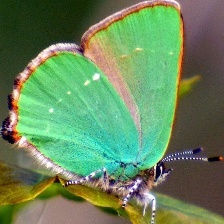
Species: GREEN HAIRSTREAK
Butterfly family (ImageNet category): lycaenid_butterfly